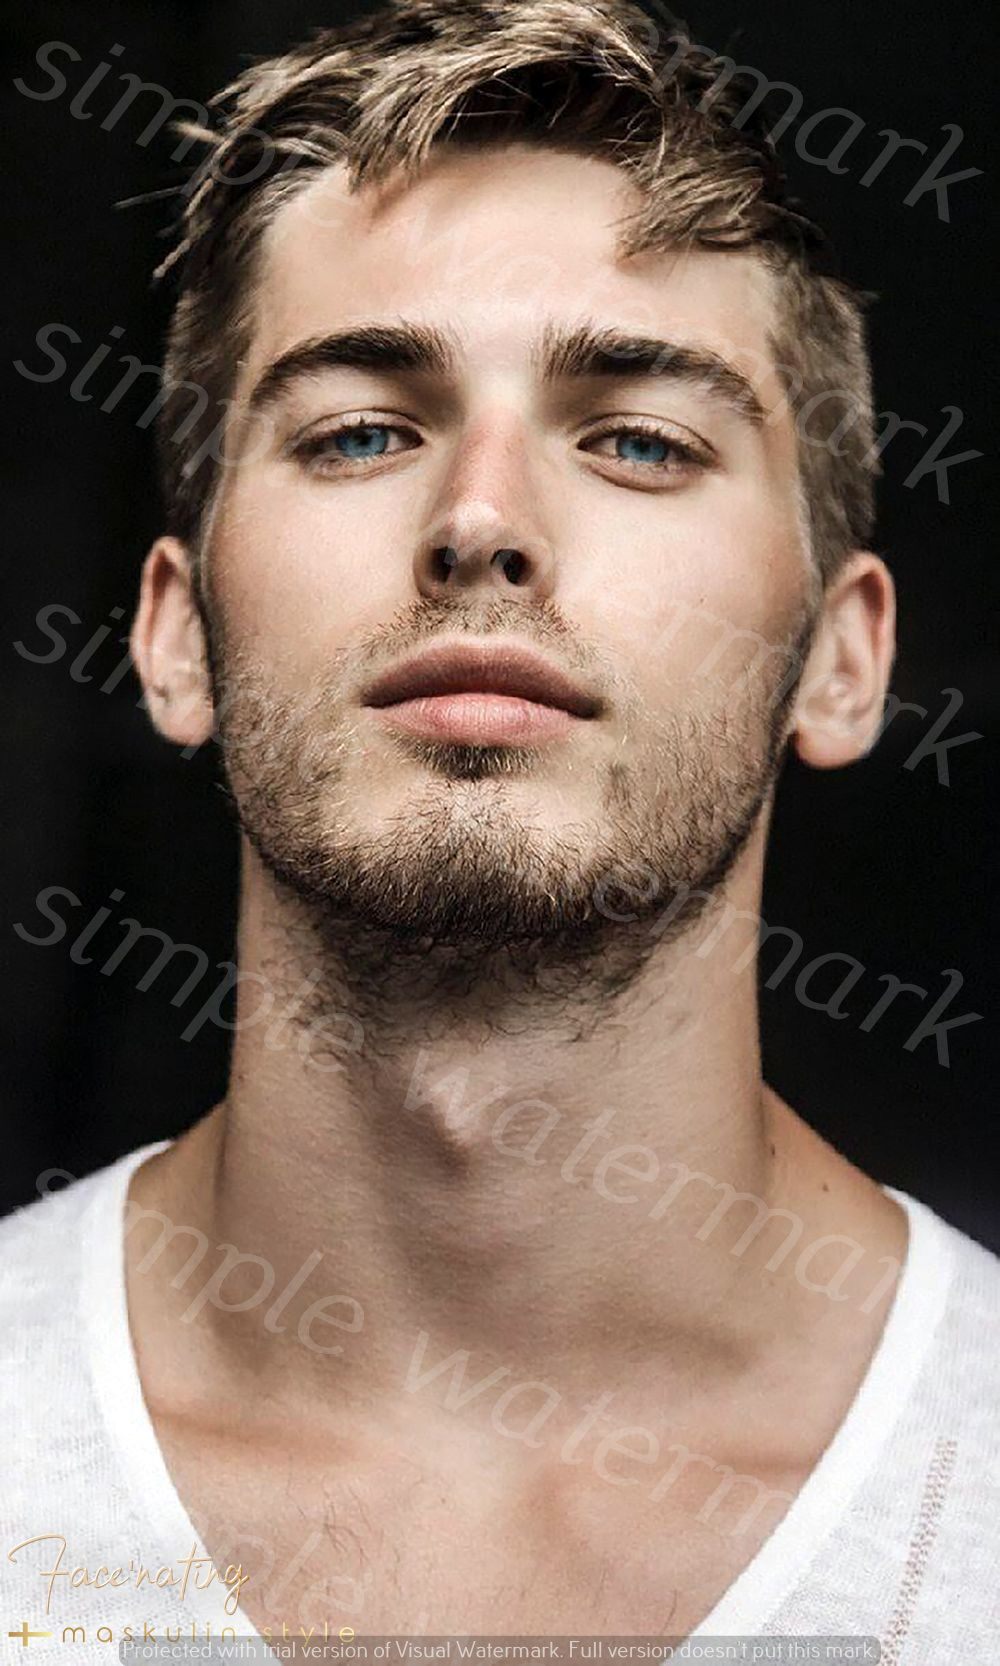
Label: Watermark